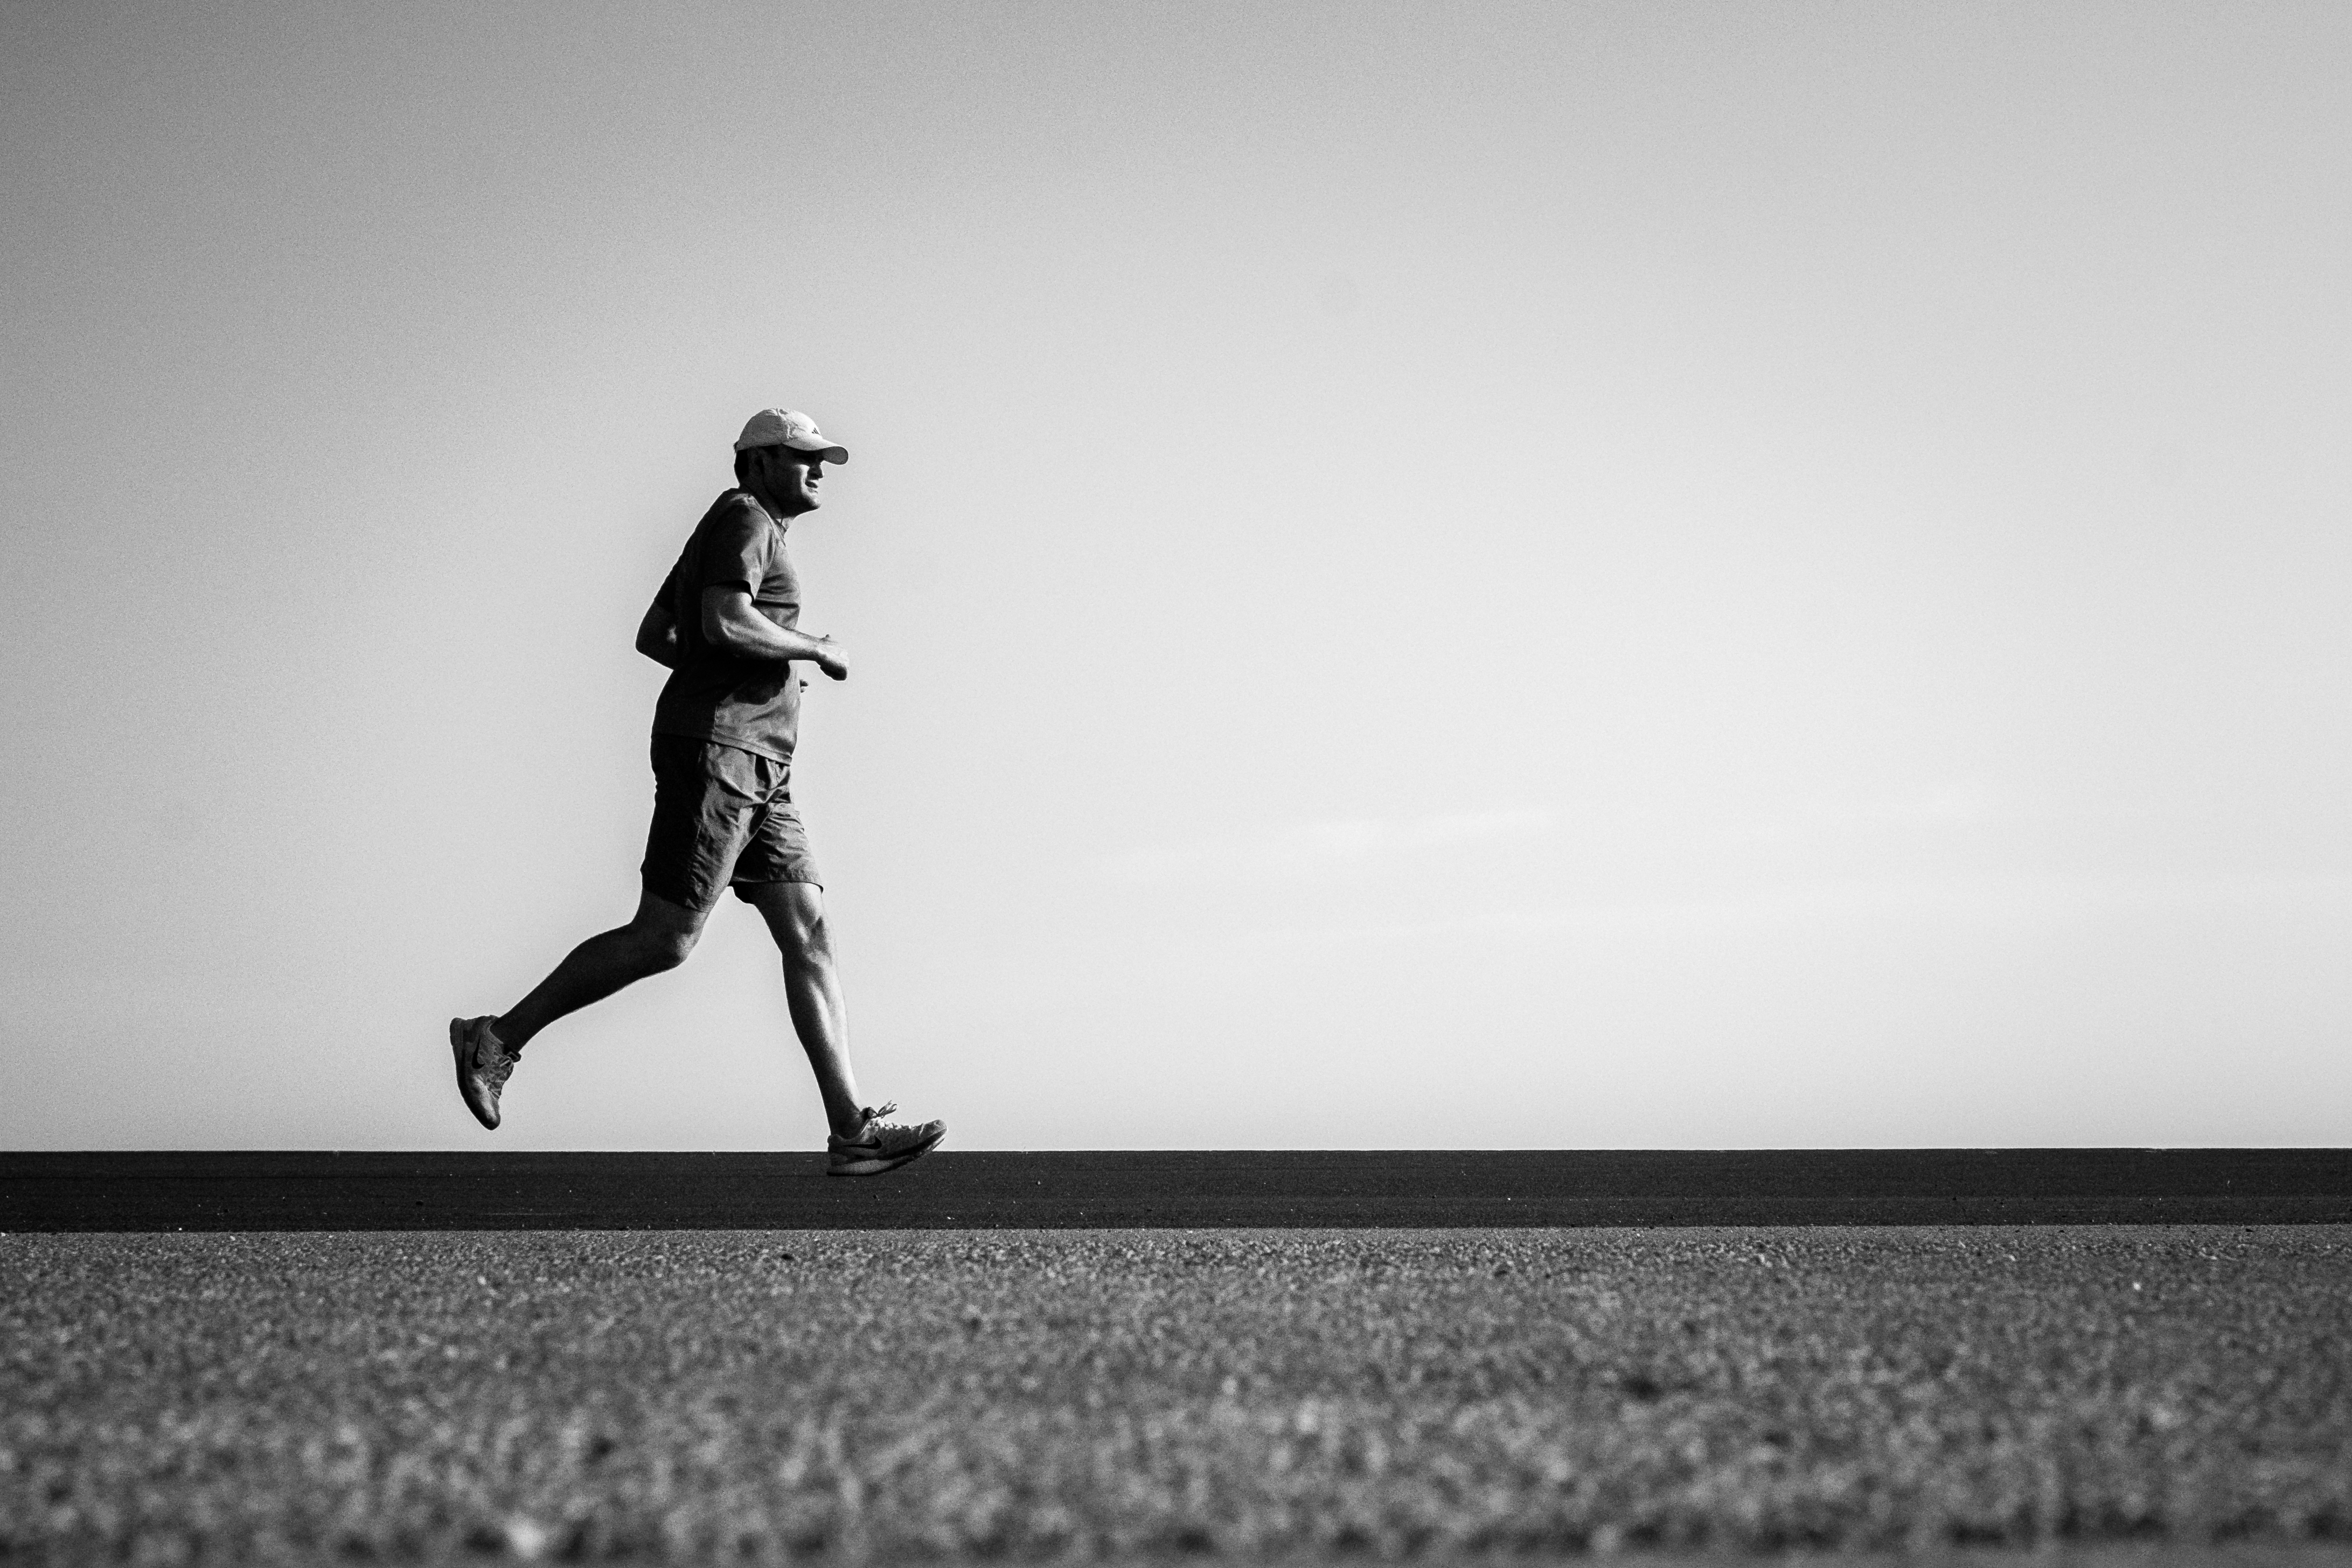
man, silhouette, light, black and white, people, white, sport, street, photography, running, explore, motion, athletic, shadow, jogging, black, monochrome, movement, barcelona, streetphotography, flickr, bw, blackandwhite, sporty, candid, creativecommons, spain, footwear, photograph, dynamic, sw, scene, schwarzweis, image, rennen, shape, sportive, 32, menschen, unposed, ungestellt, strasenfotografie, laufen, mann, erwachsener, fujixt1, fujifilmxt1, szene, adult, streettog, tog, querformat, landscapeformat, bewegung, dynamisch, spanien, sportlich, joggen, athletisch, photo shoot, monochrome photography, human positions